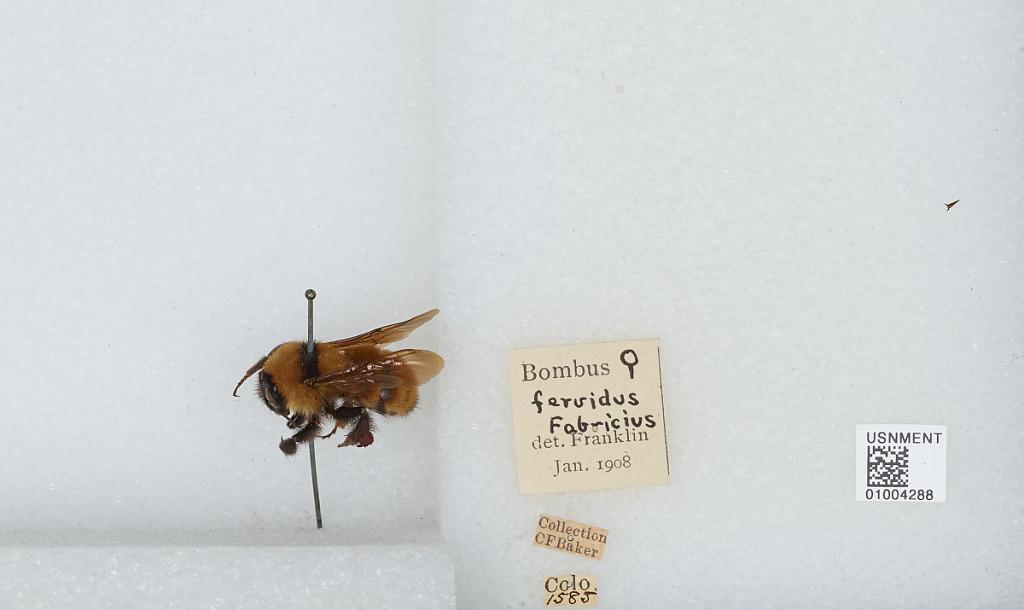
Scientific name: Bombus (Fervidobombus) fervidus fervidus (Fabricius)
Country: United States
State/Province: Colorado
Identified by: Franklin